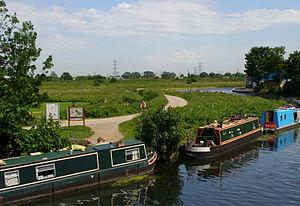
Le borough londonien de Waltham Forest possède plus de 290 hectares d'espace vert, y compris les parcs, les terrains de loisirs et de sports et des réserves naturelles. Bien que de nombreux autres parcs et espaces verts du borough appartiennent à d'autres autorités telles que la City of London Corporation et la Lee Valley Regional Park Authority.